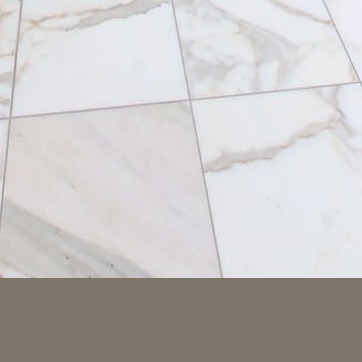
Material: tile